Colcombe Castle

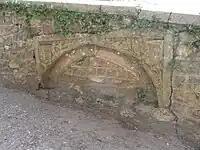
High quality sculpted stone Tudor-arch from window with heraldic shields at each side, heraldry worn away, formerly part of Colcombe Castle, Colyton, Devon, now set into low parapet of footbridge over leat of Colcombe Abbey Farm, opposite front door of farmhouse

Tristram Risdon, writing 1630, described the descent of the manor of Colyton thus: